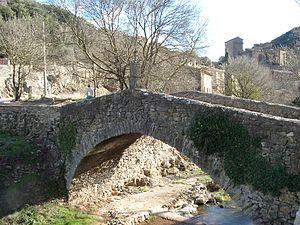
Pont romain et château à Pézènes-les-Mines